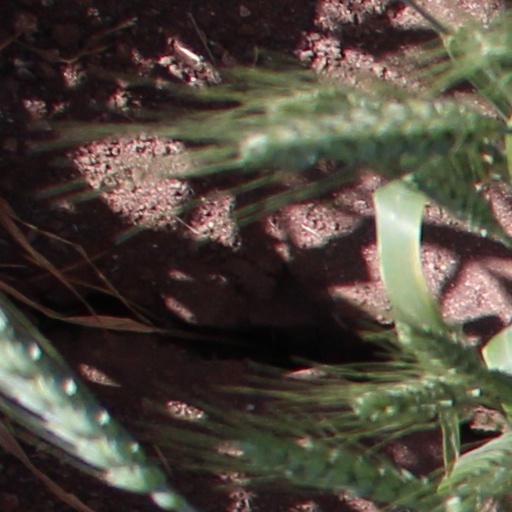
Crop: wheat